Ganguly family

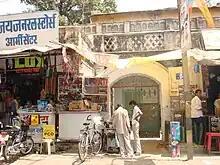
Ganguli House (Gauri Kunj) ancestral home of the Ganguli family in Khandwa.

The Ganguly family are a family of film personalities active in the Hindi film industry. The family comprises the descendants of three brothers - Ashok Kumar Ganguly, Anoop Kumar Ganguly and Abhas 'Kishore' Kumar Ganguly - and their sister Sati Rani Mukherjee.